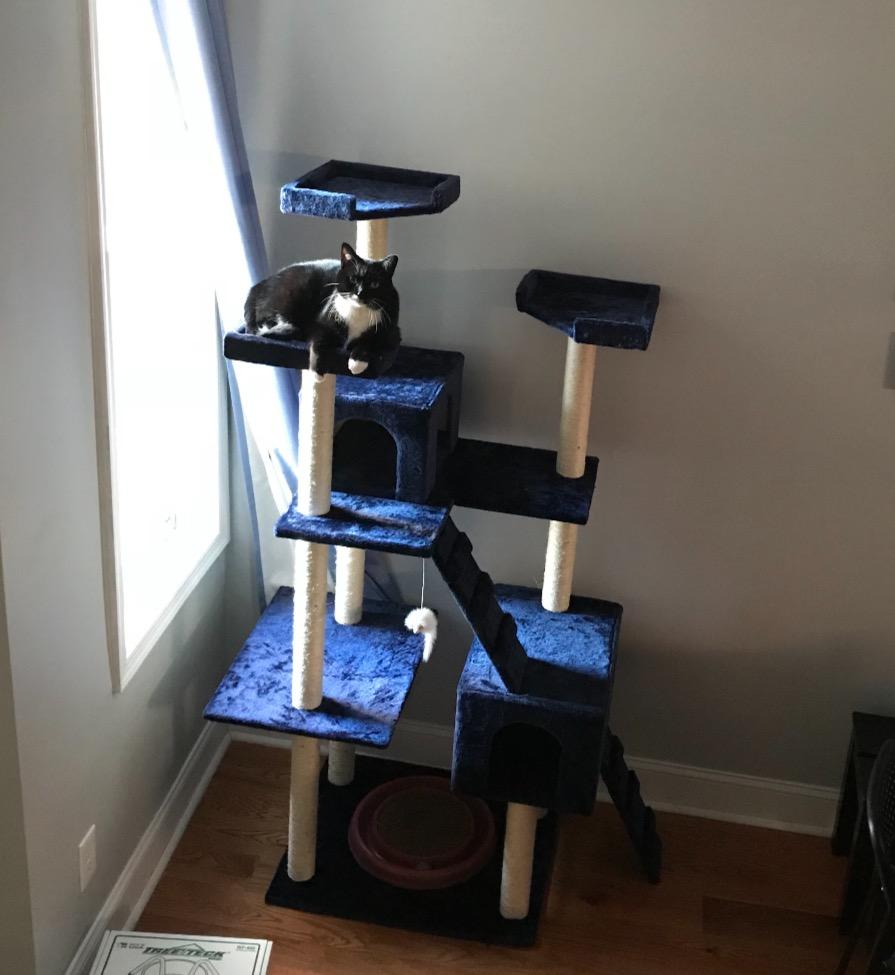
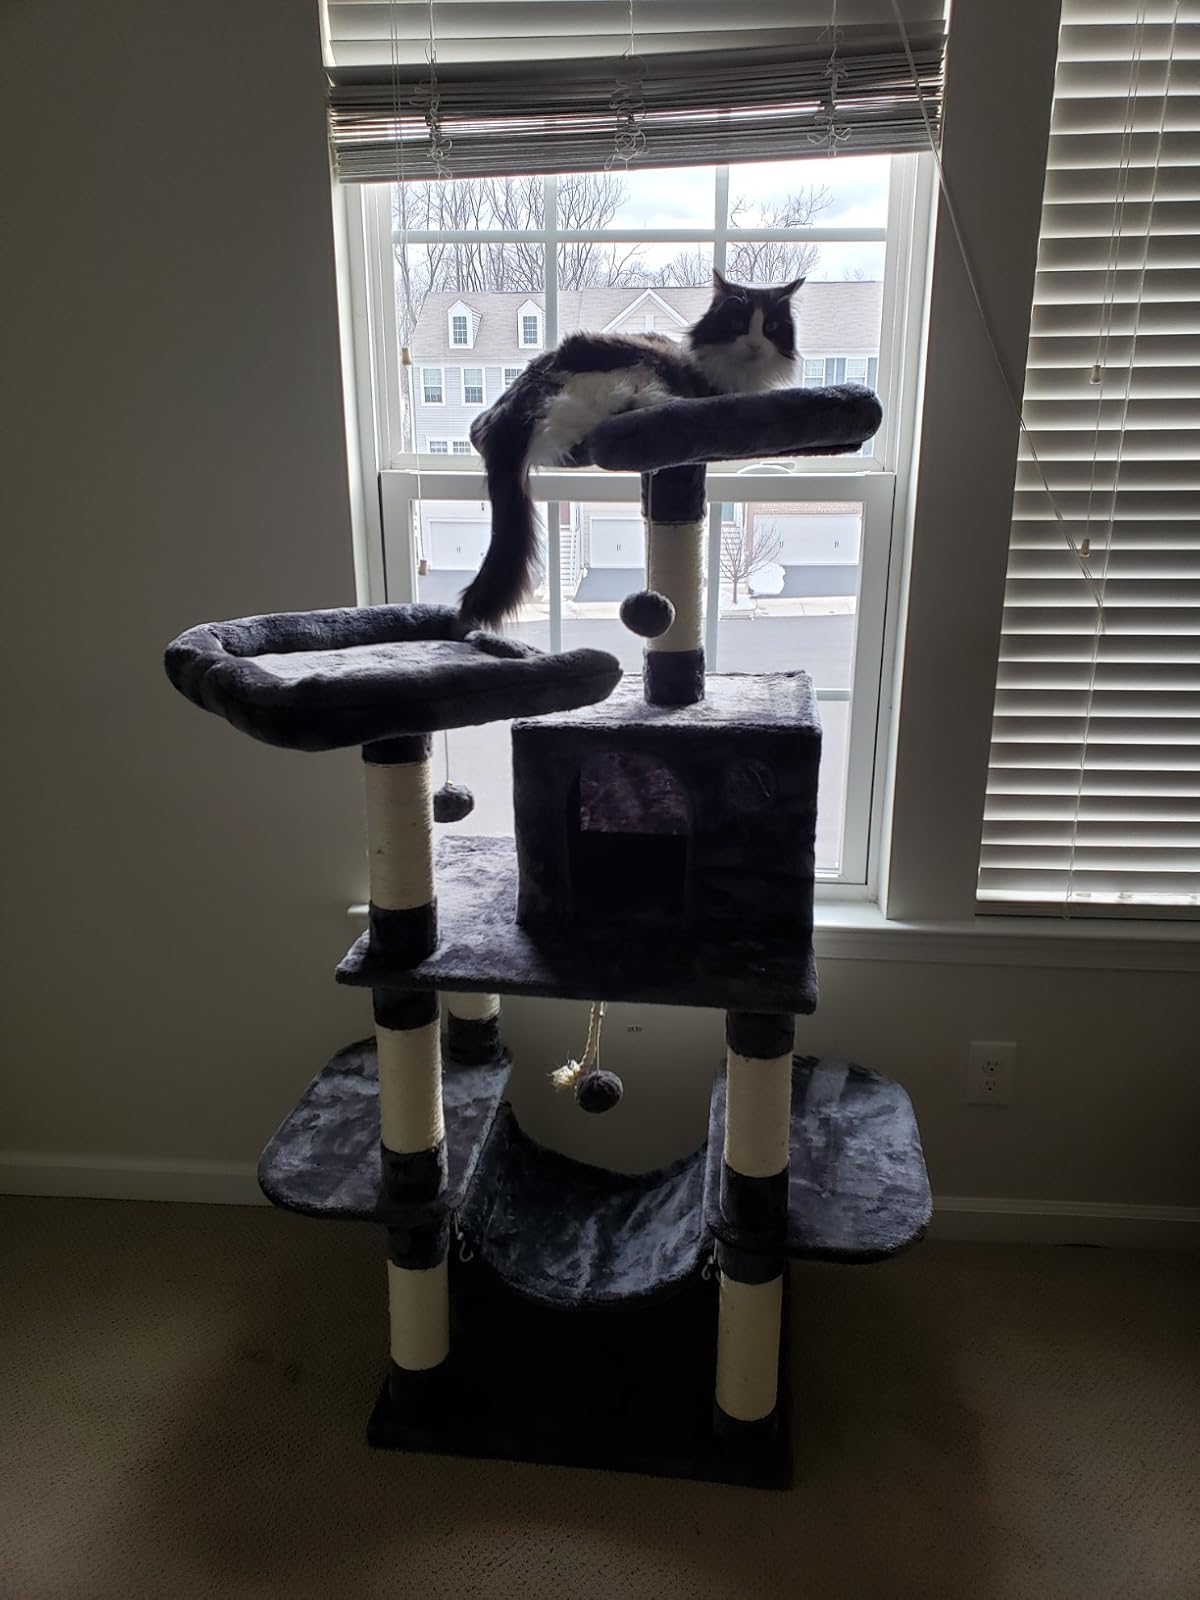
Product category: items_cat tree
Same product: no